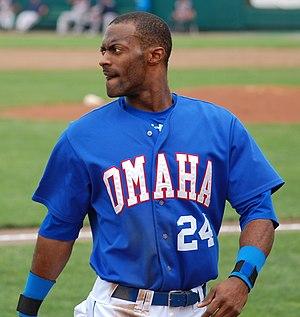
Randall Jai Miller est un joueur de champ extérieur des Ligues majeures de baseball sous contrat avec les Orioles de Baltimore.